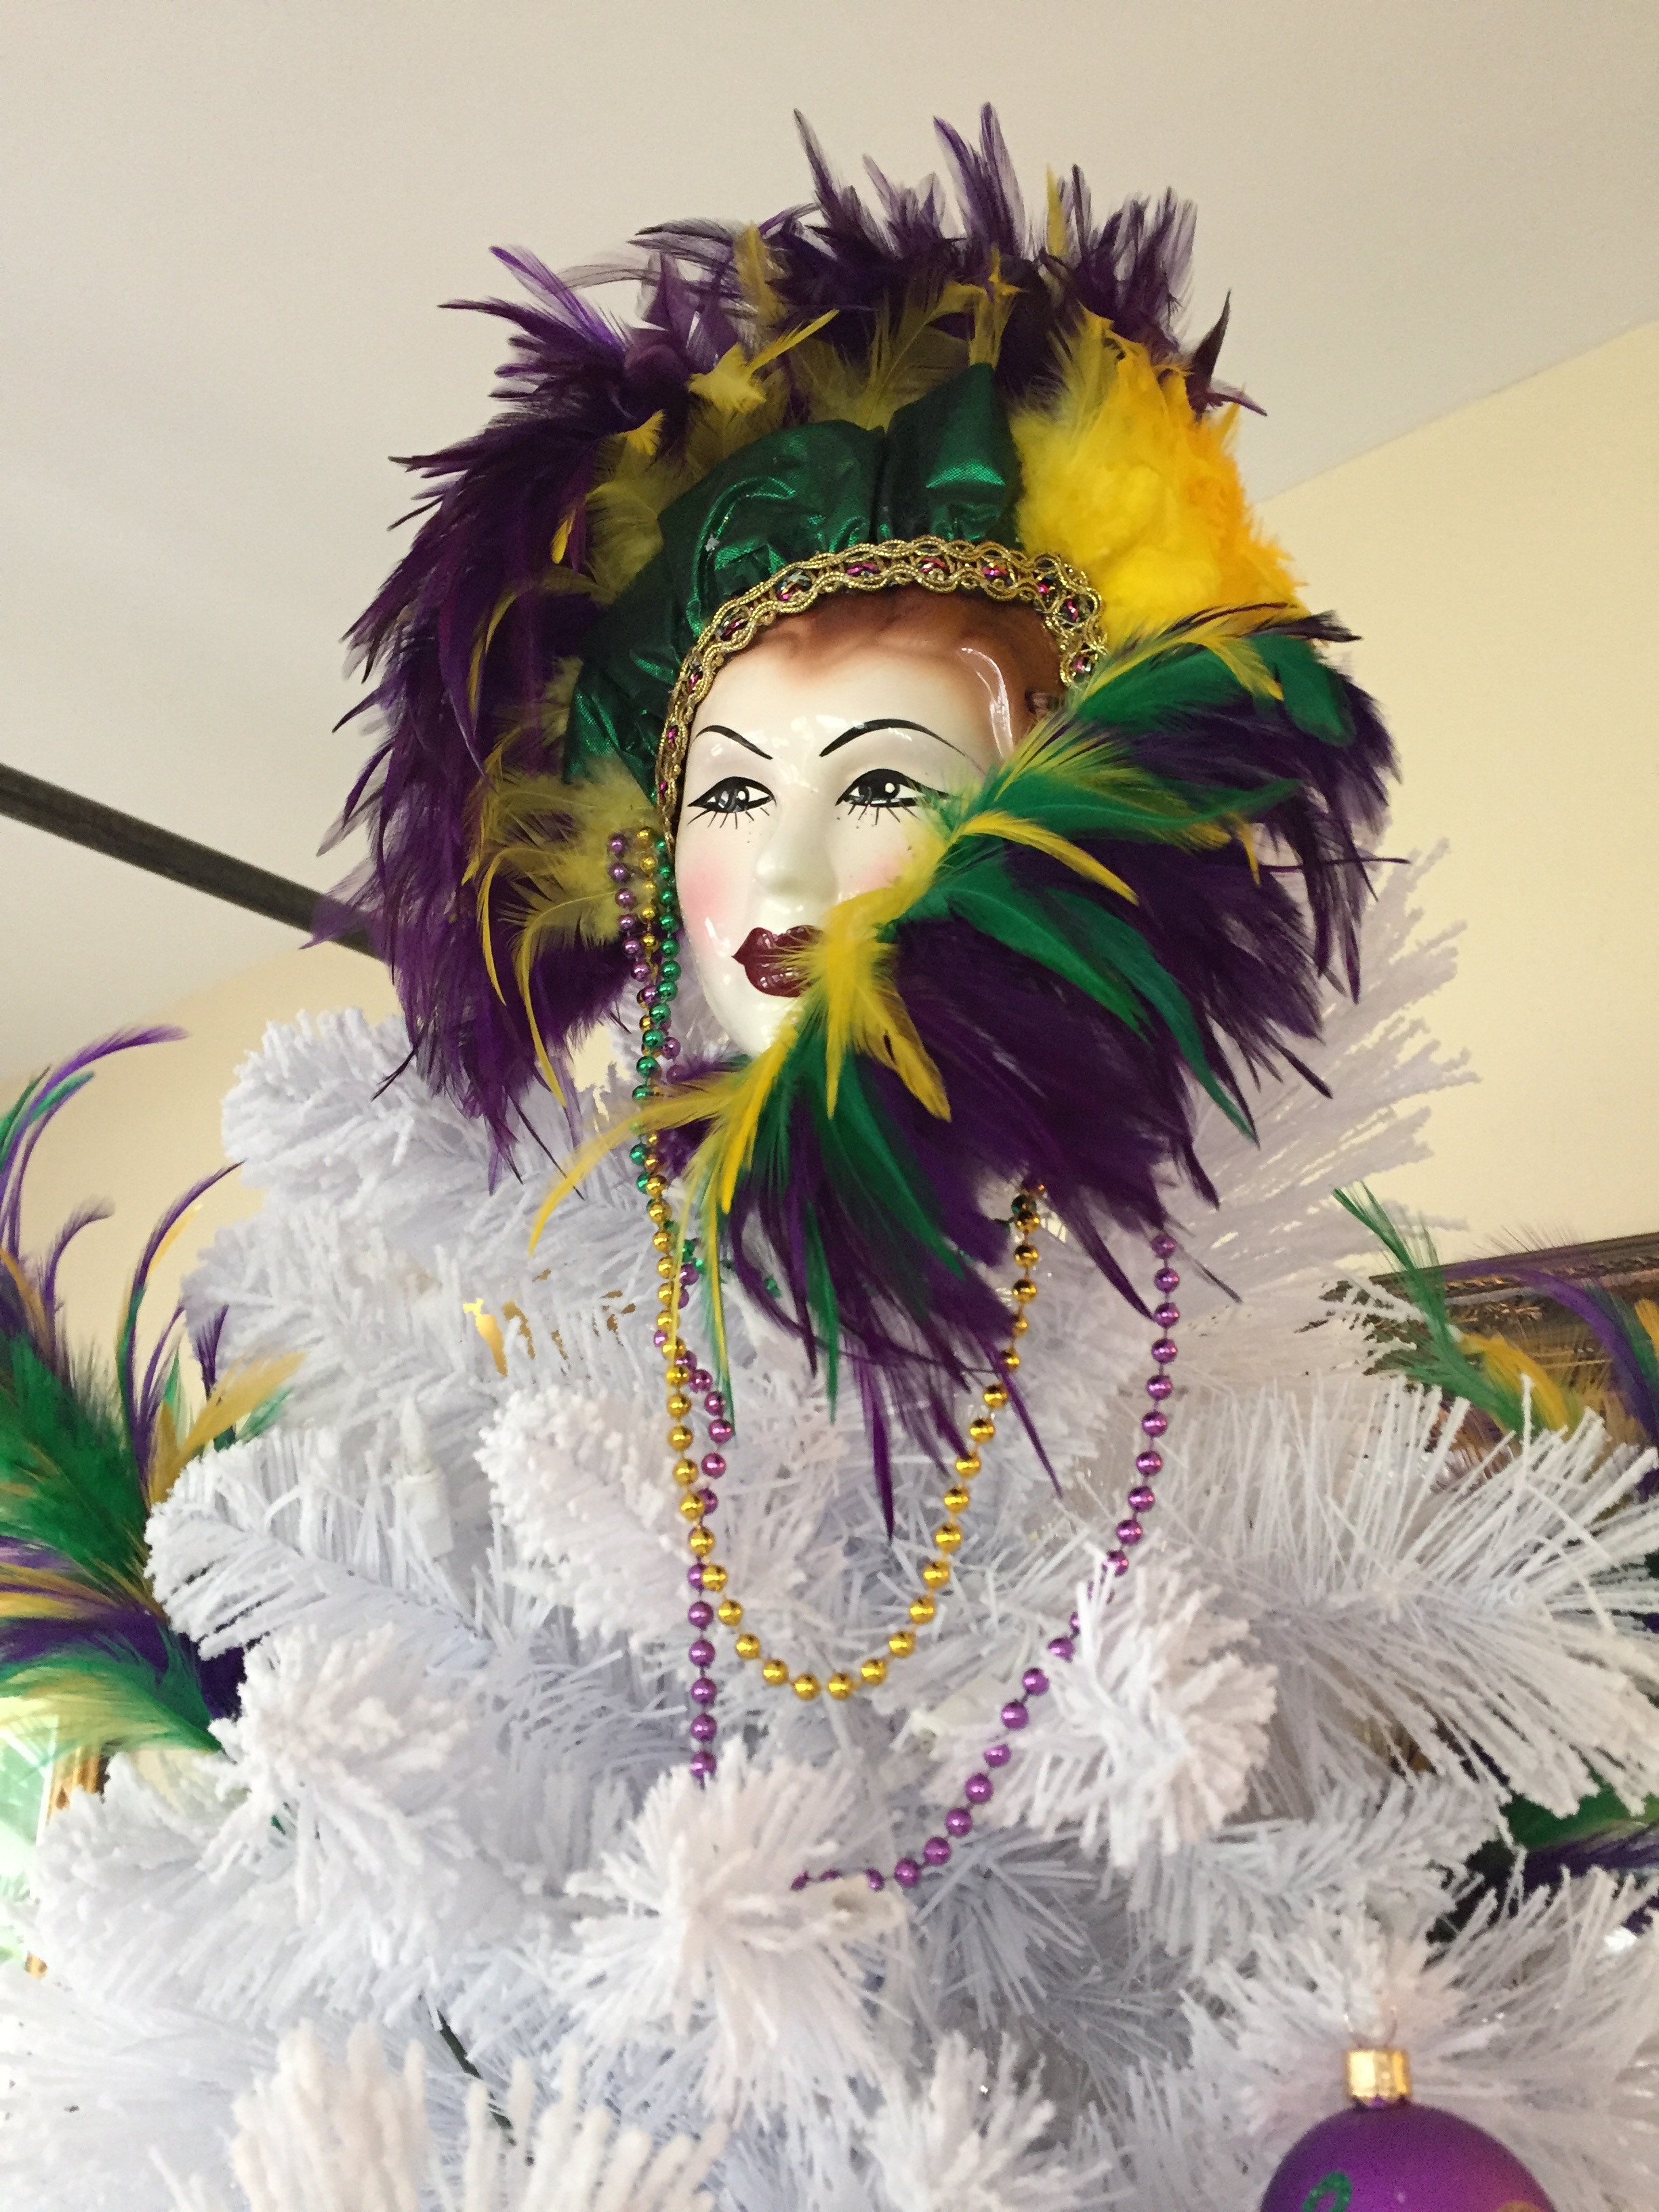
carnival, holiday, fashion, feather, festival, tree decorations, mardi gras